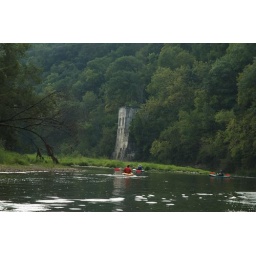
The ruins of the Root River Power Company water turbine building on the North branch of the Root River in SE Minnesota.